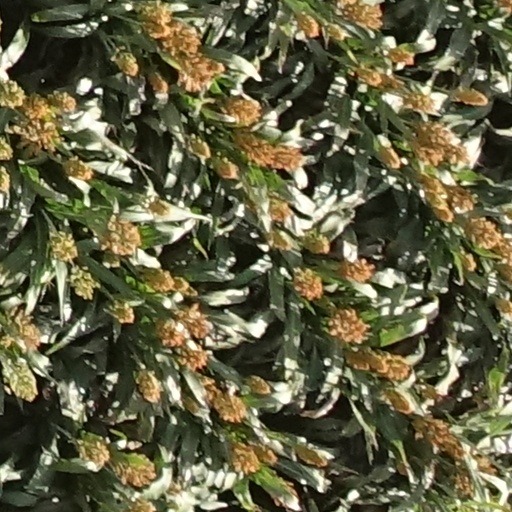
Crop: sorghum